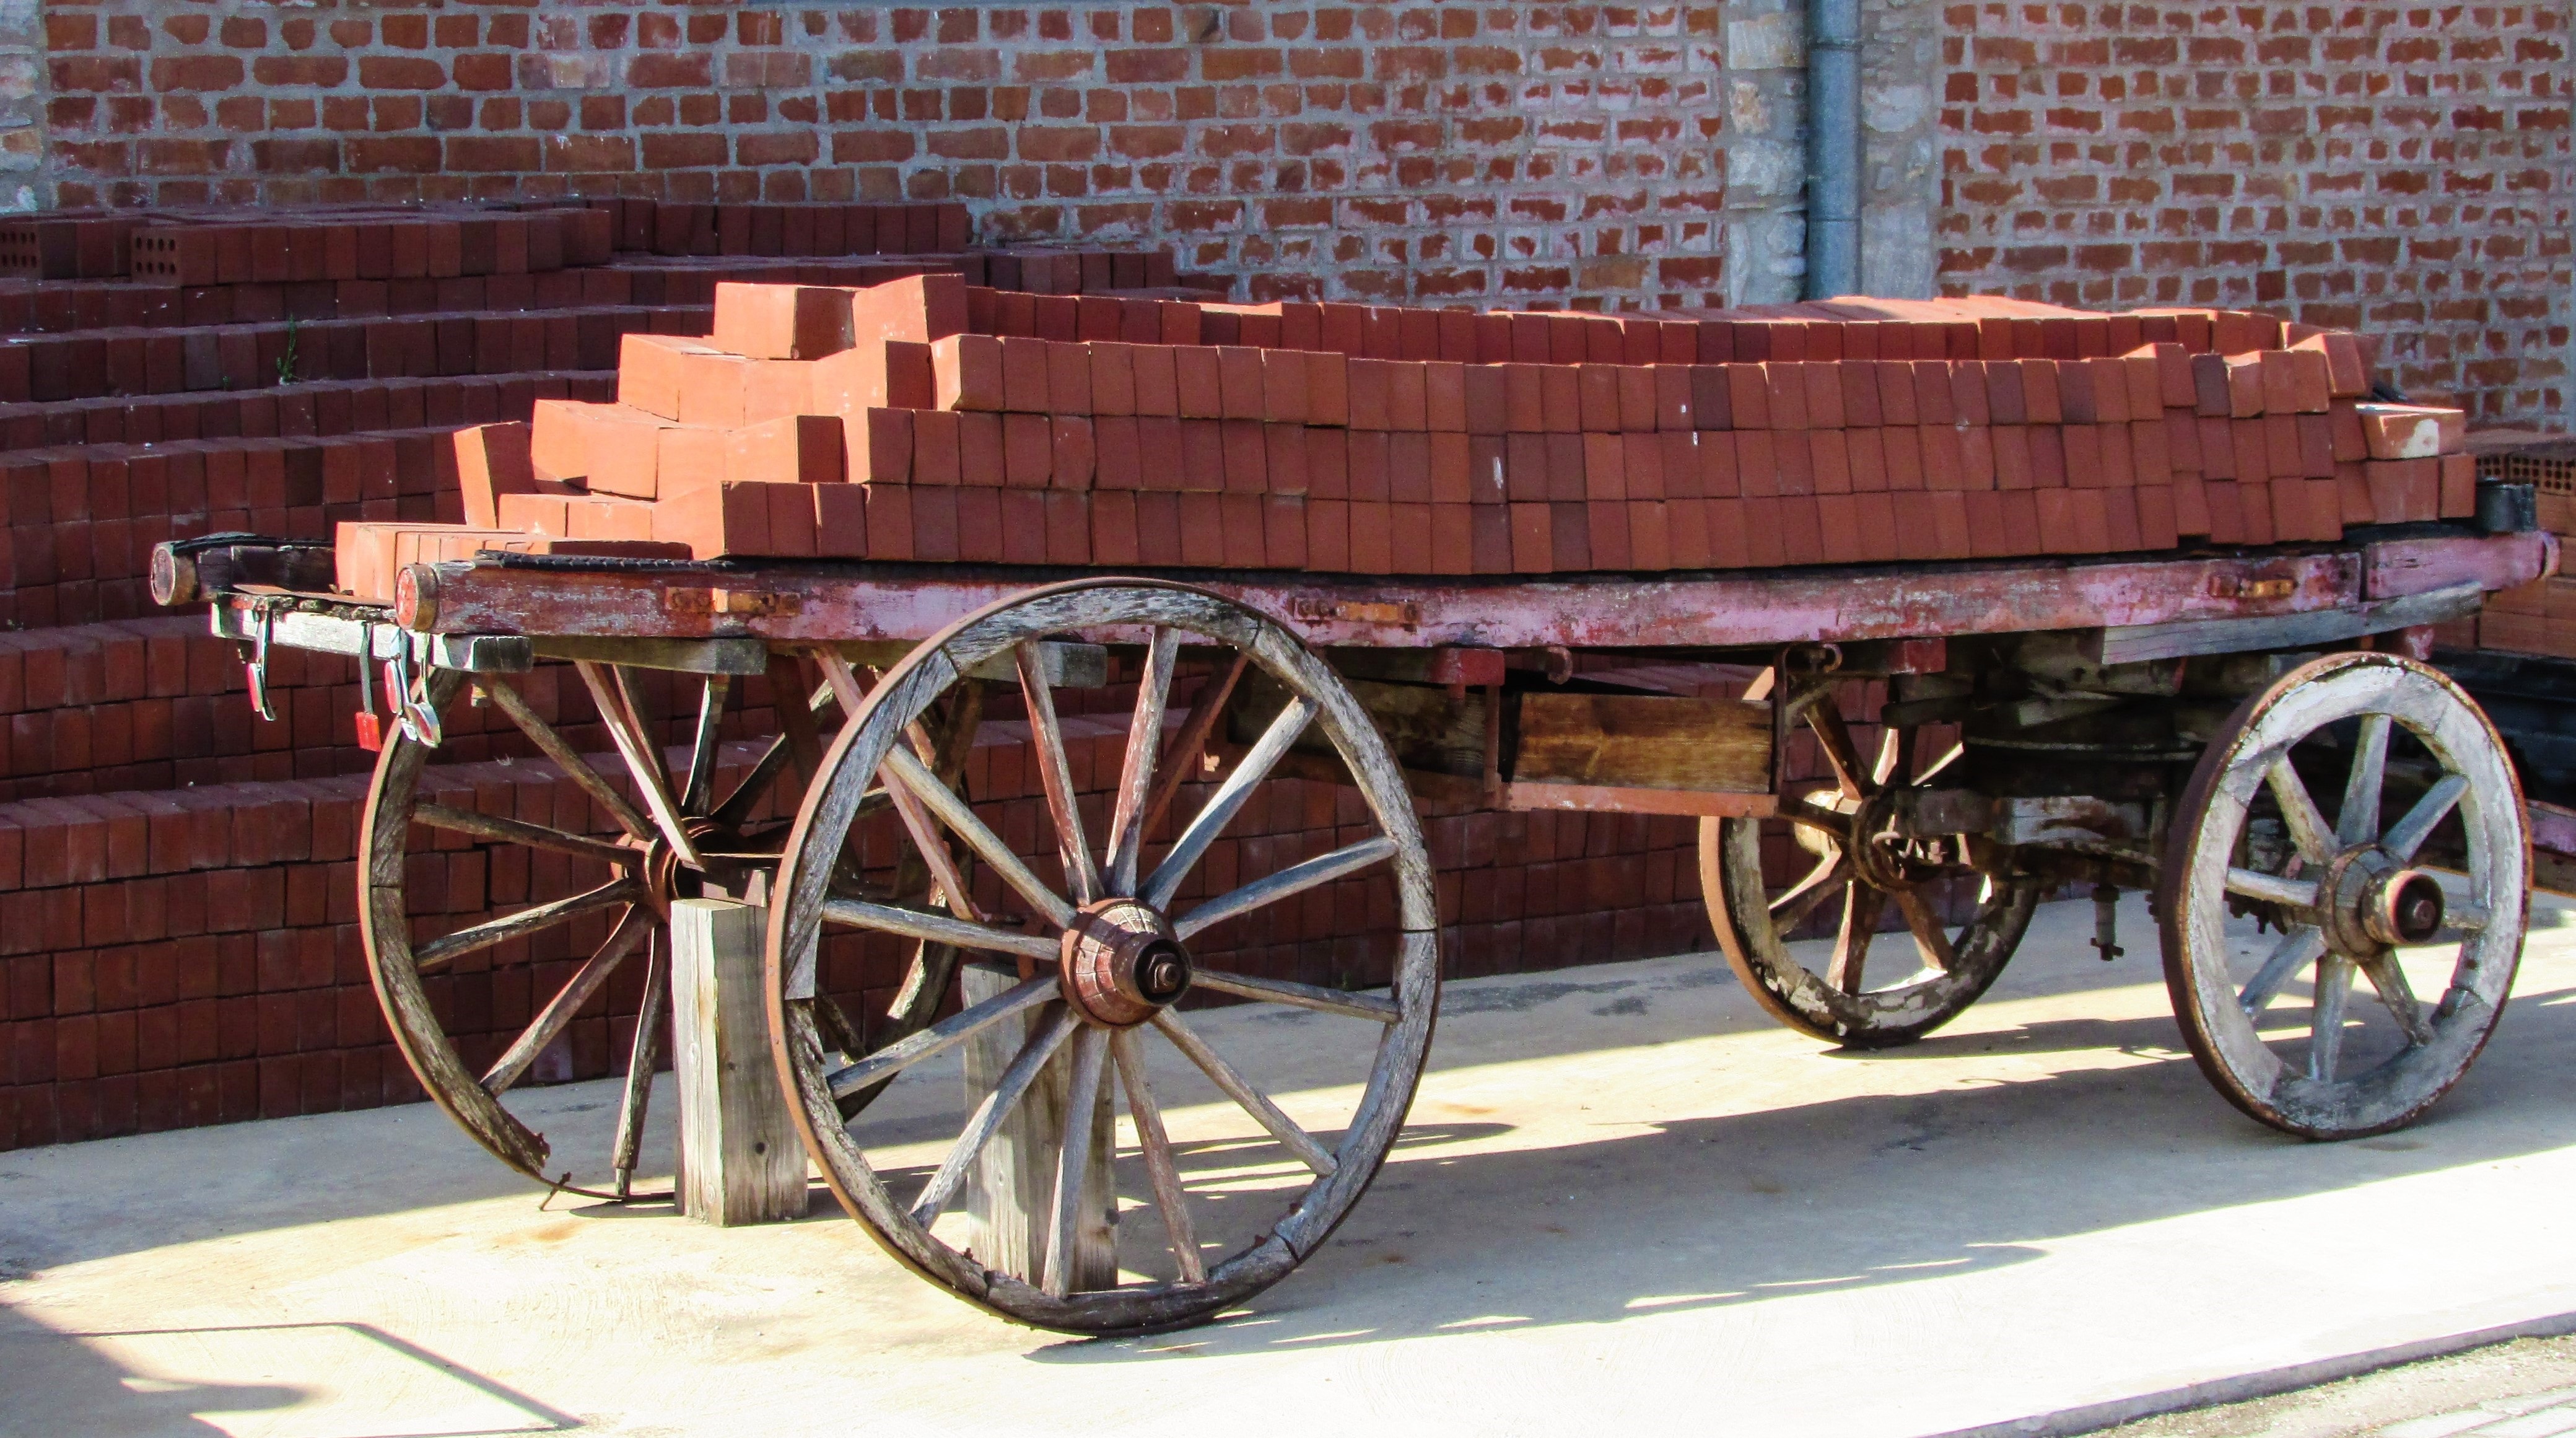
wood, wheel, cart, building, transport, vehicle, museum, industrial, greece, carriage, restoration, old factory, reuse, volos, land vehicle, brick factory, tsalapatas museum, railroad car, horse harness, horse and buggy